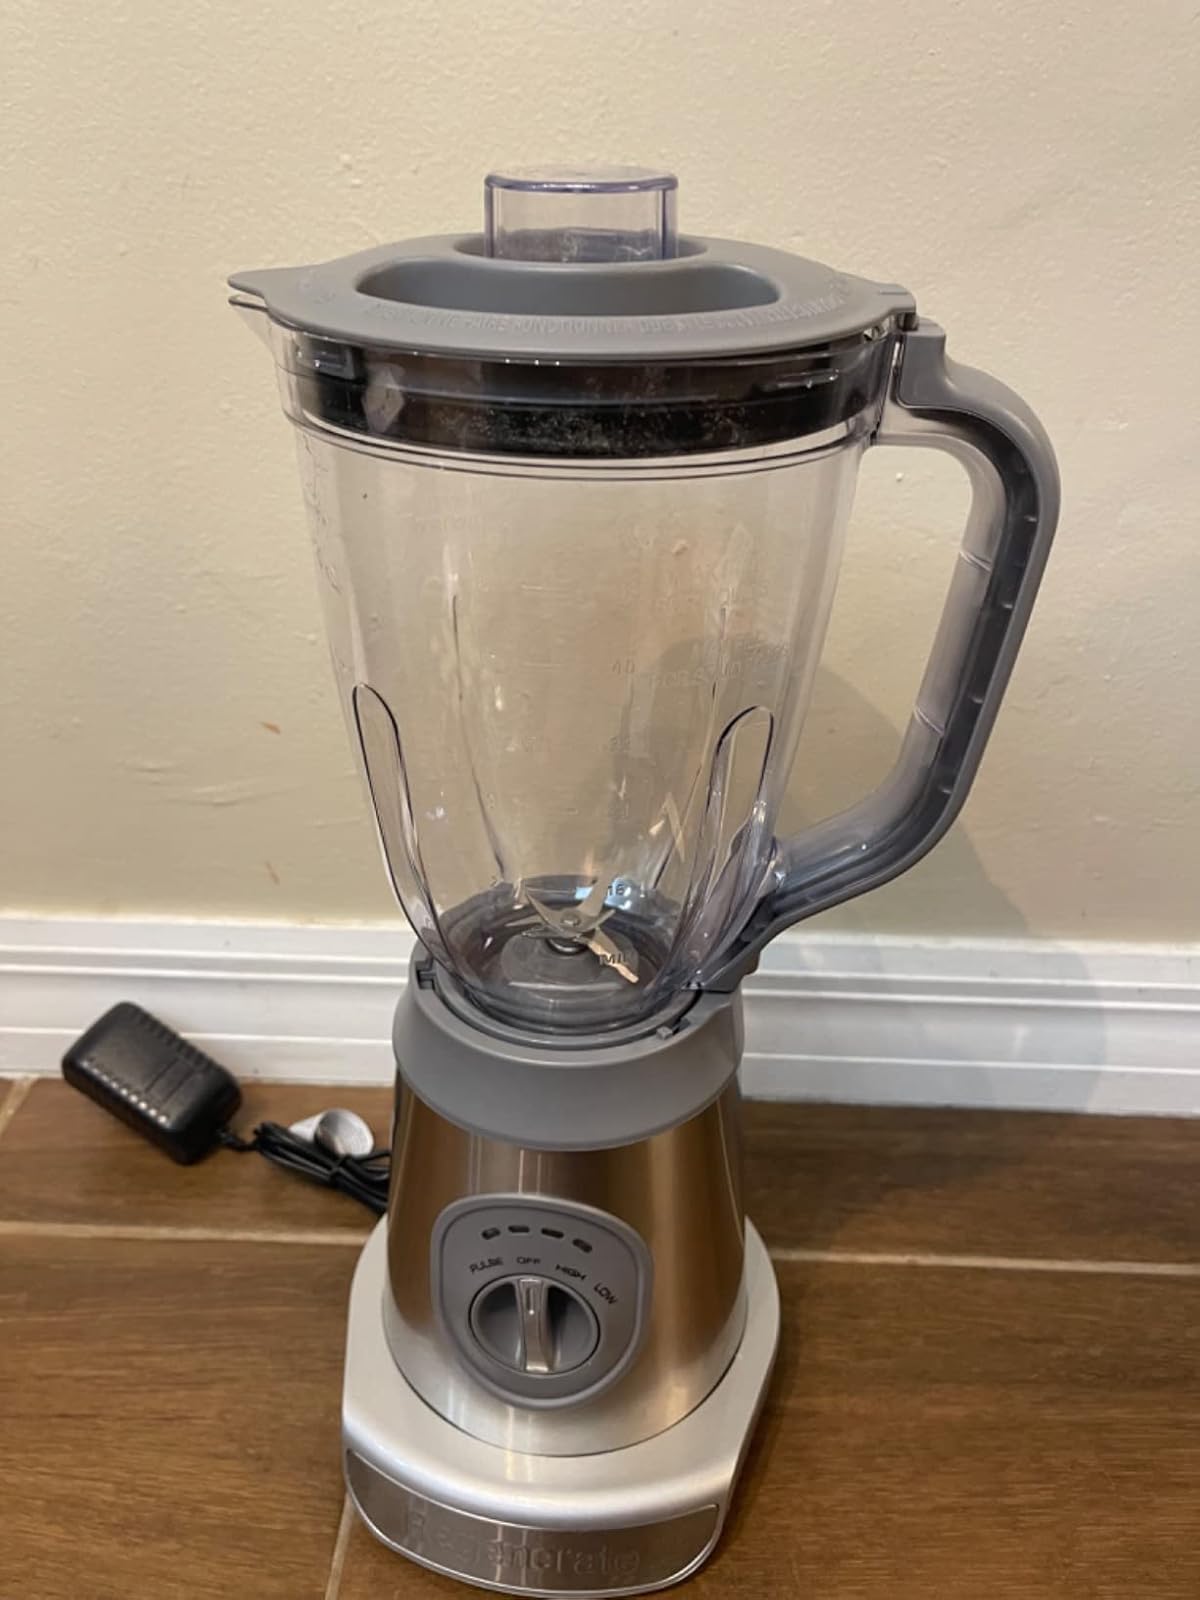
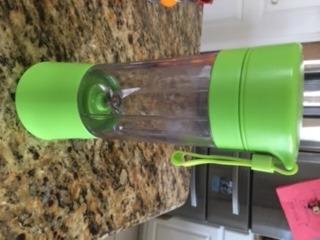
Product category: items_blender
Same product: no